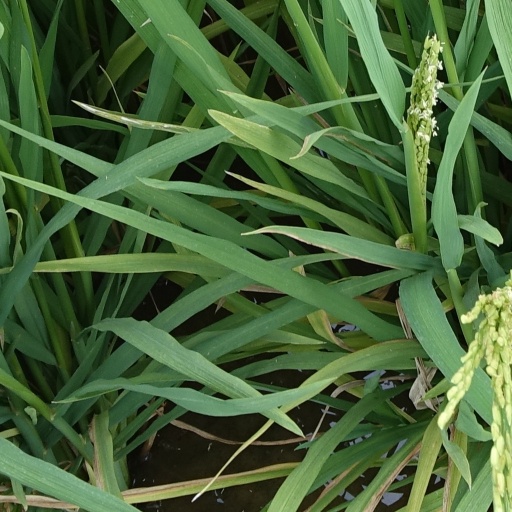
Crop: rice